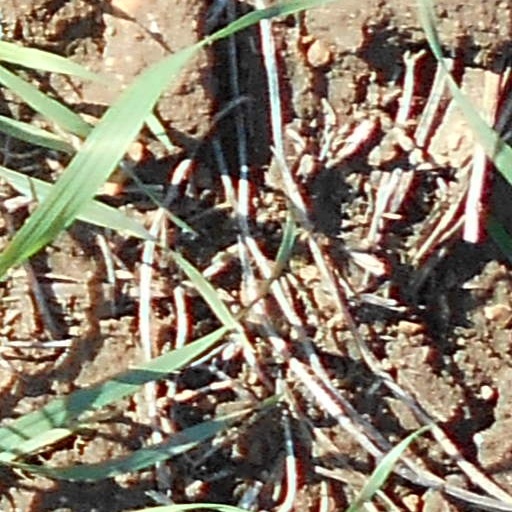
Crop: wheat